Plux Quba

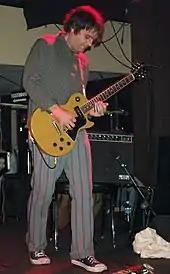
Jim O'Rourke, pictured here in 2003, brought the album to a wider audience after reissuing it through his Moikai label.

In 1991, "Plux Quba" was introduced by Christoph Heemann to several musicians, including Jim O'Rourke and Jan St. Werner of Mouse on Mars, during an informal listening party in Cologne, Germany. O'Rourke in particular grew to become a fan of the album, and a few years later met up with Rafael Toral, a musician and mutual friend of Canavarro, to track down the album's master tapes. O'Rourke eventually contacted Canavarro, and learned that he made the album whilst largely unaware of the developments happening elsewhere in electronic music, such as the ambient work of Brian Eno. With Canavarro's permission, "Plux Quba" was digitally remastered by Toral and released through O'Rourke's Moikai label in 1998, reinstating the three tracks that were left off the original pressing. The album would later be reissued again in 2015 through Drag City.